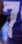
Number: 7